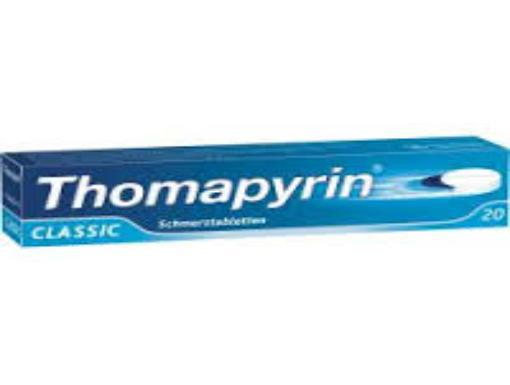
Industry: Medical